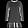
Label: Dress